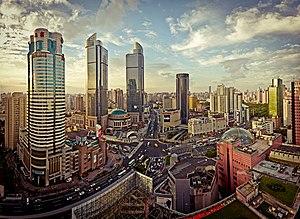
Xújiāhuì 徐家汇 est un quartier du district de Xuhui de Shanghai, la plus grande ville de République populaire de Chine. Zhang Chongren, qui fut à l'origine du personnage de Tchang dans les aventures de Tintin, est originaire de ce quartier, où se trouvait la mission des jésuites français et qui était à la limite de la concession française de Shanghai.
Le district de Xuhui est une subdivision du centre de la municipalité de Shanghai en Chine.